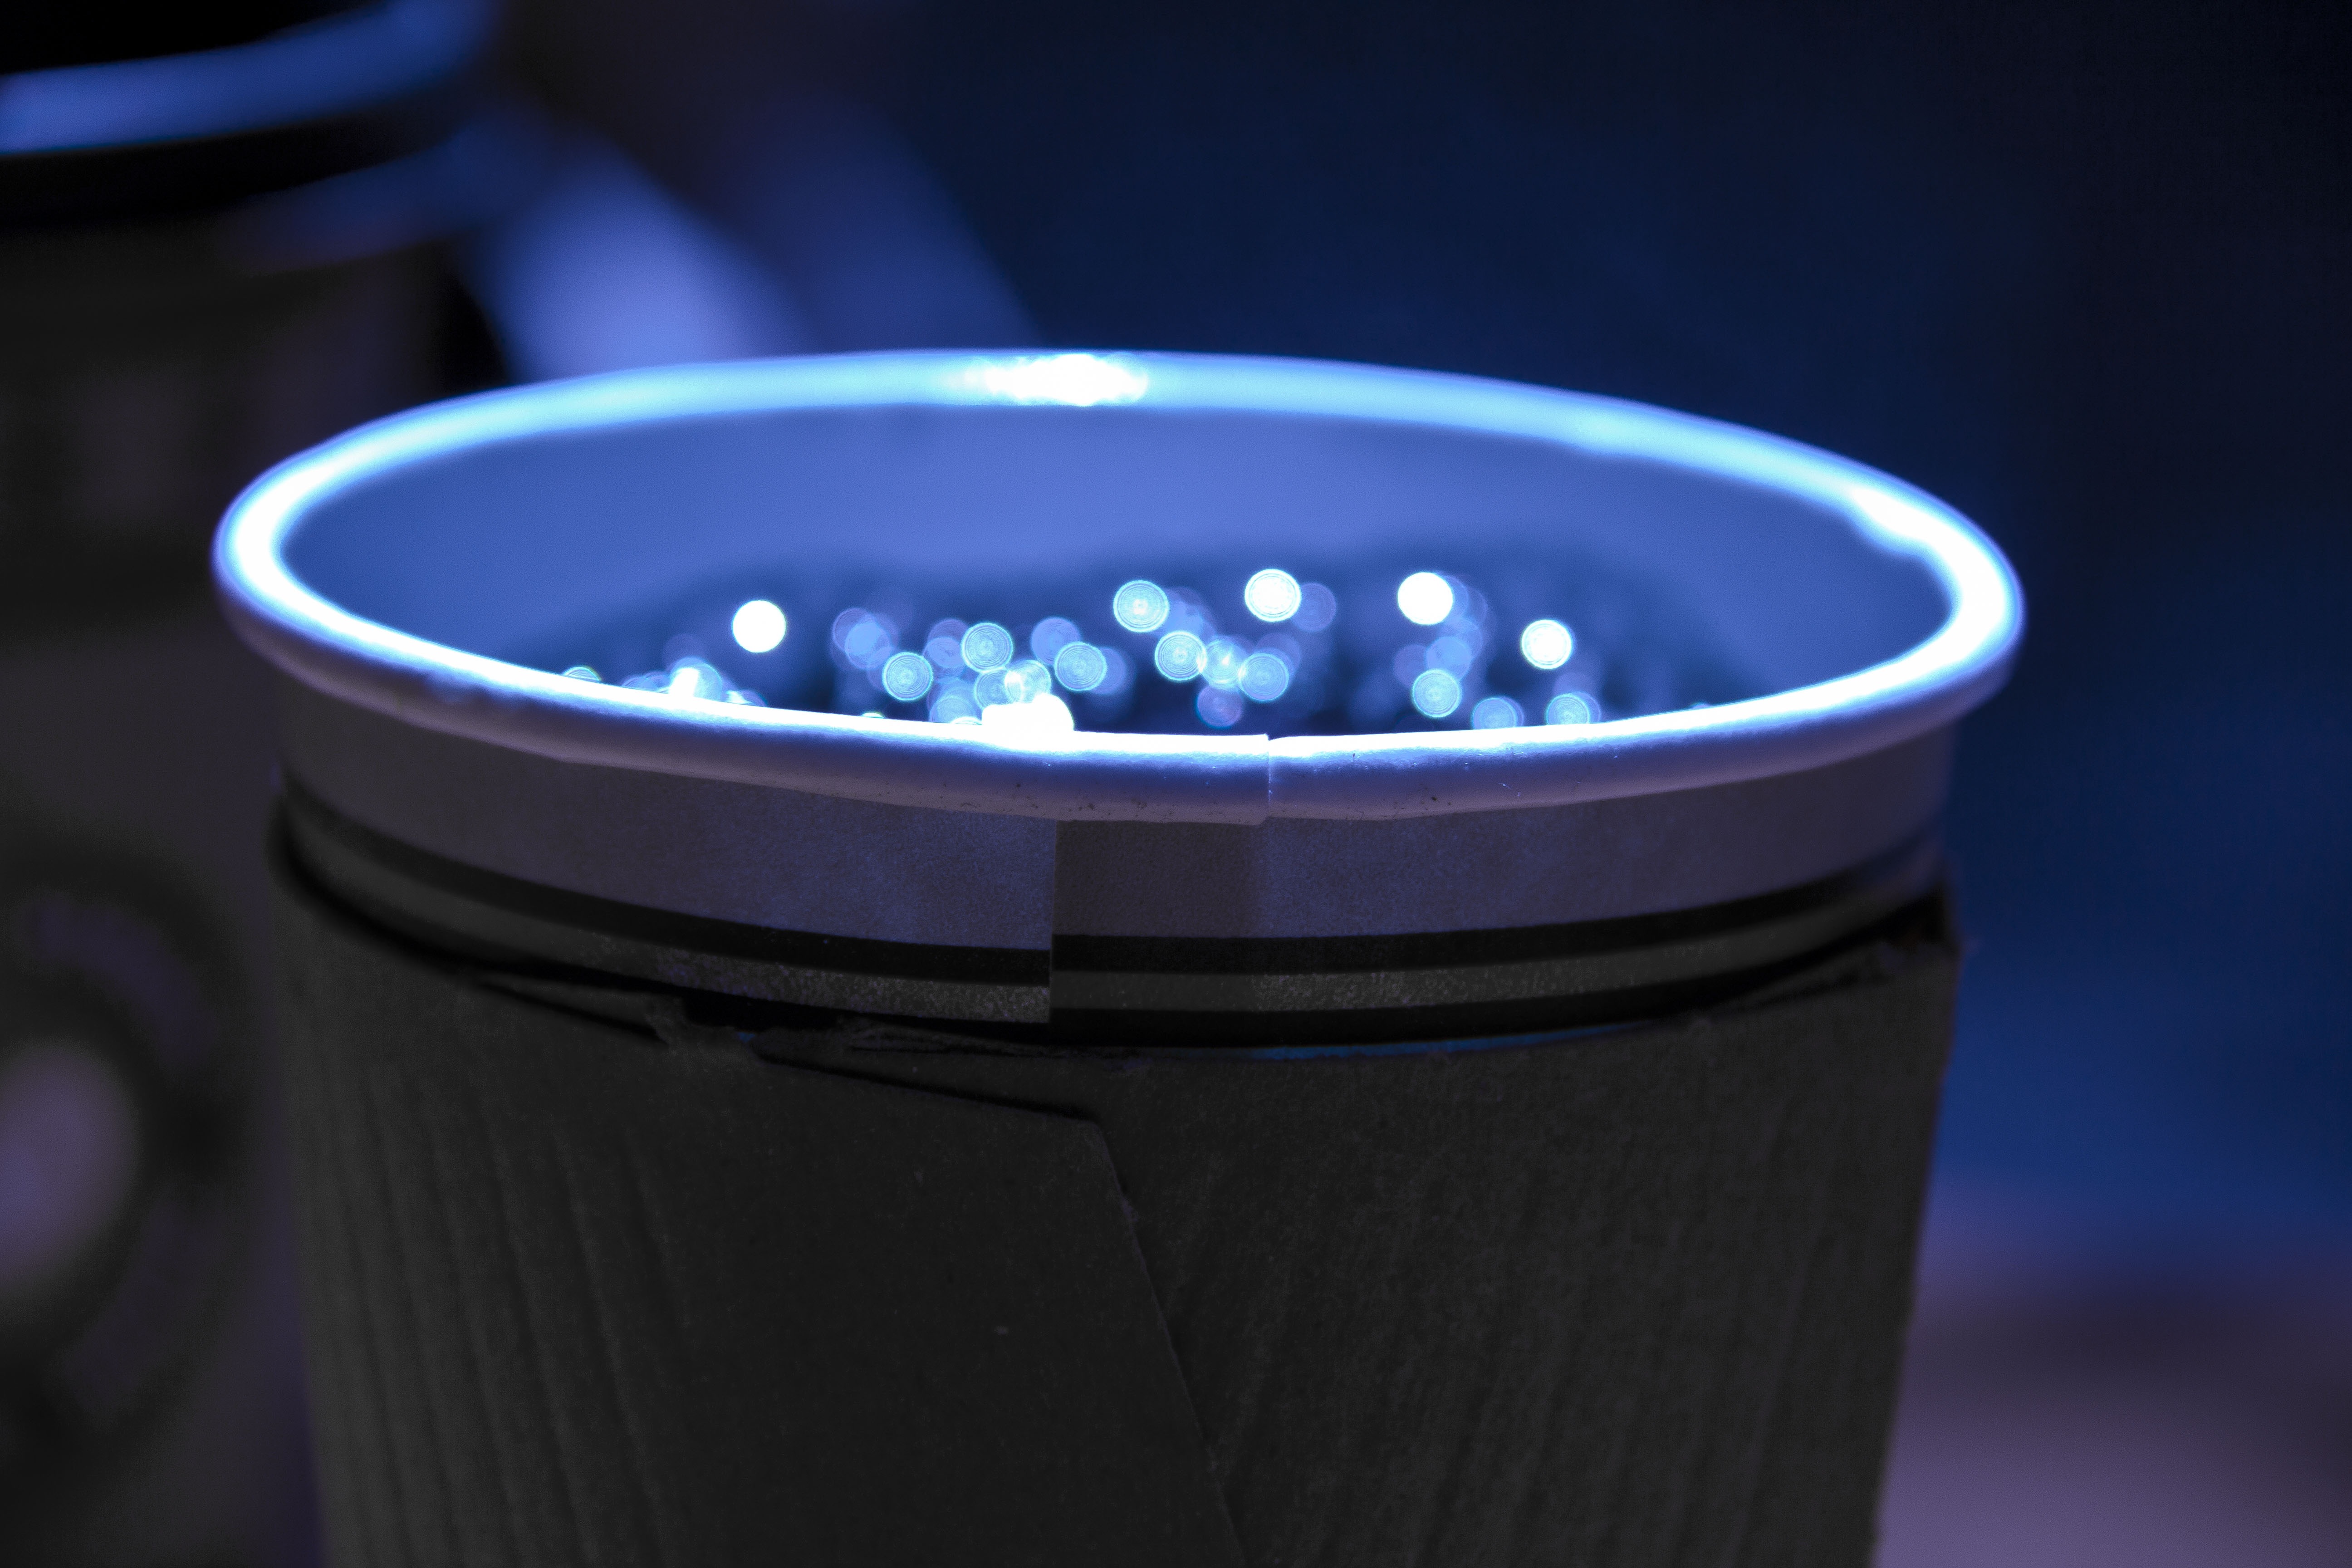
liquid, coffee, light, dark, cup, color, beverage, drink, blue, lighting, product, shape, roasted, man made object